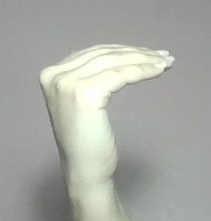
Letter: haa